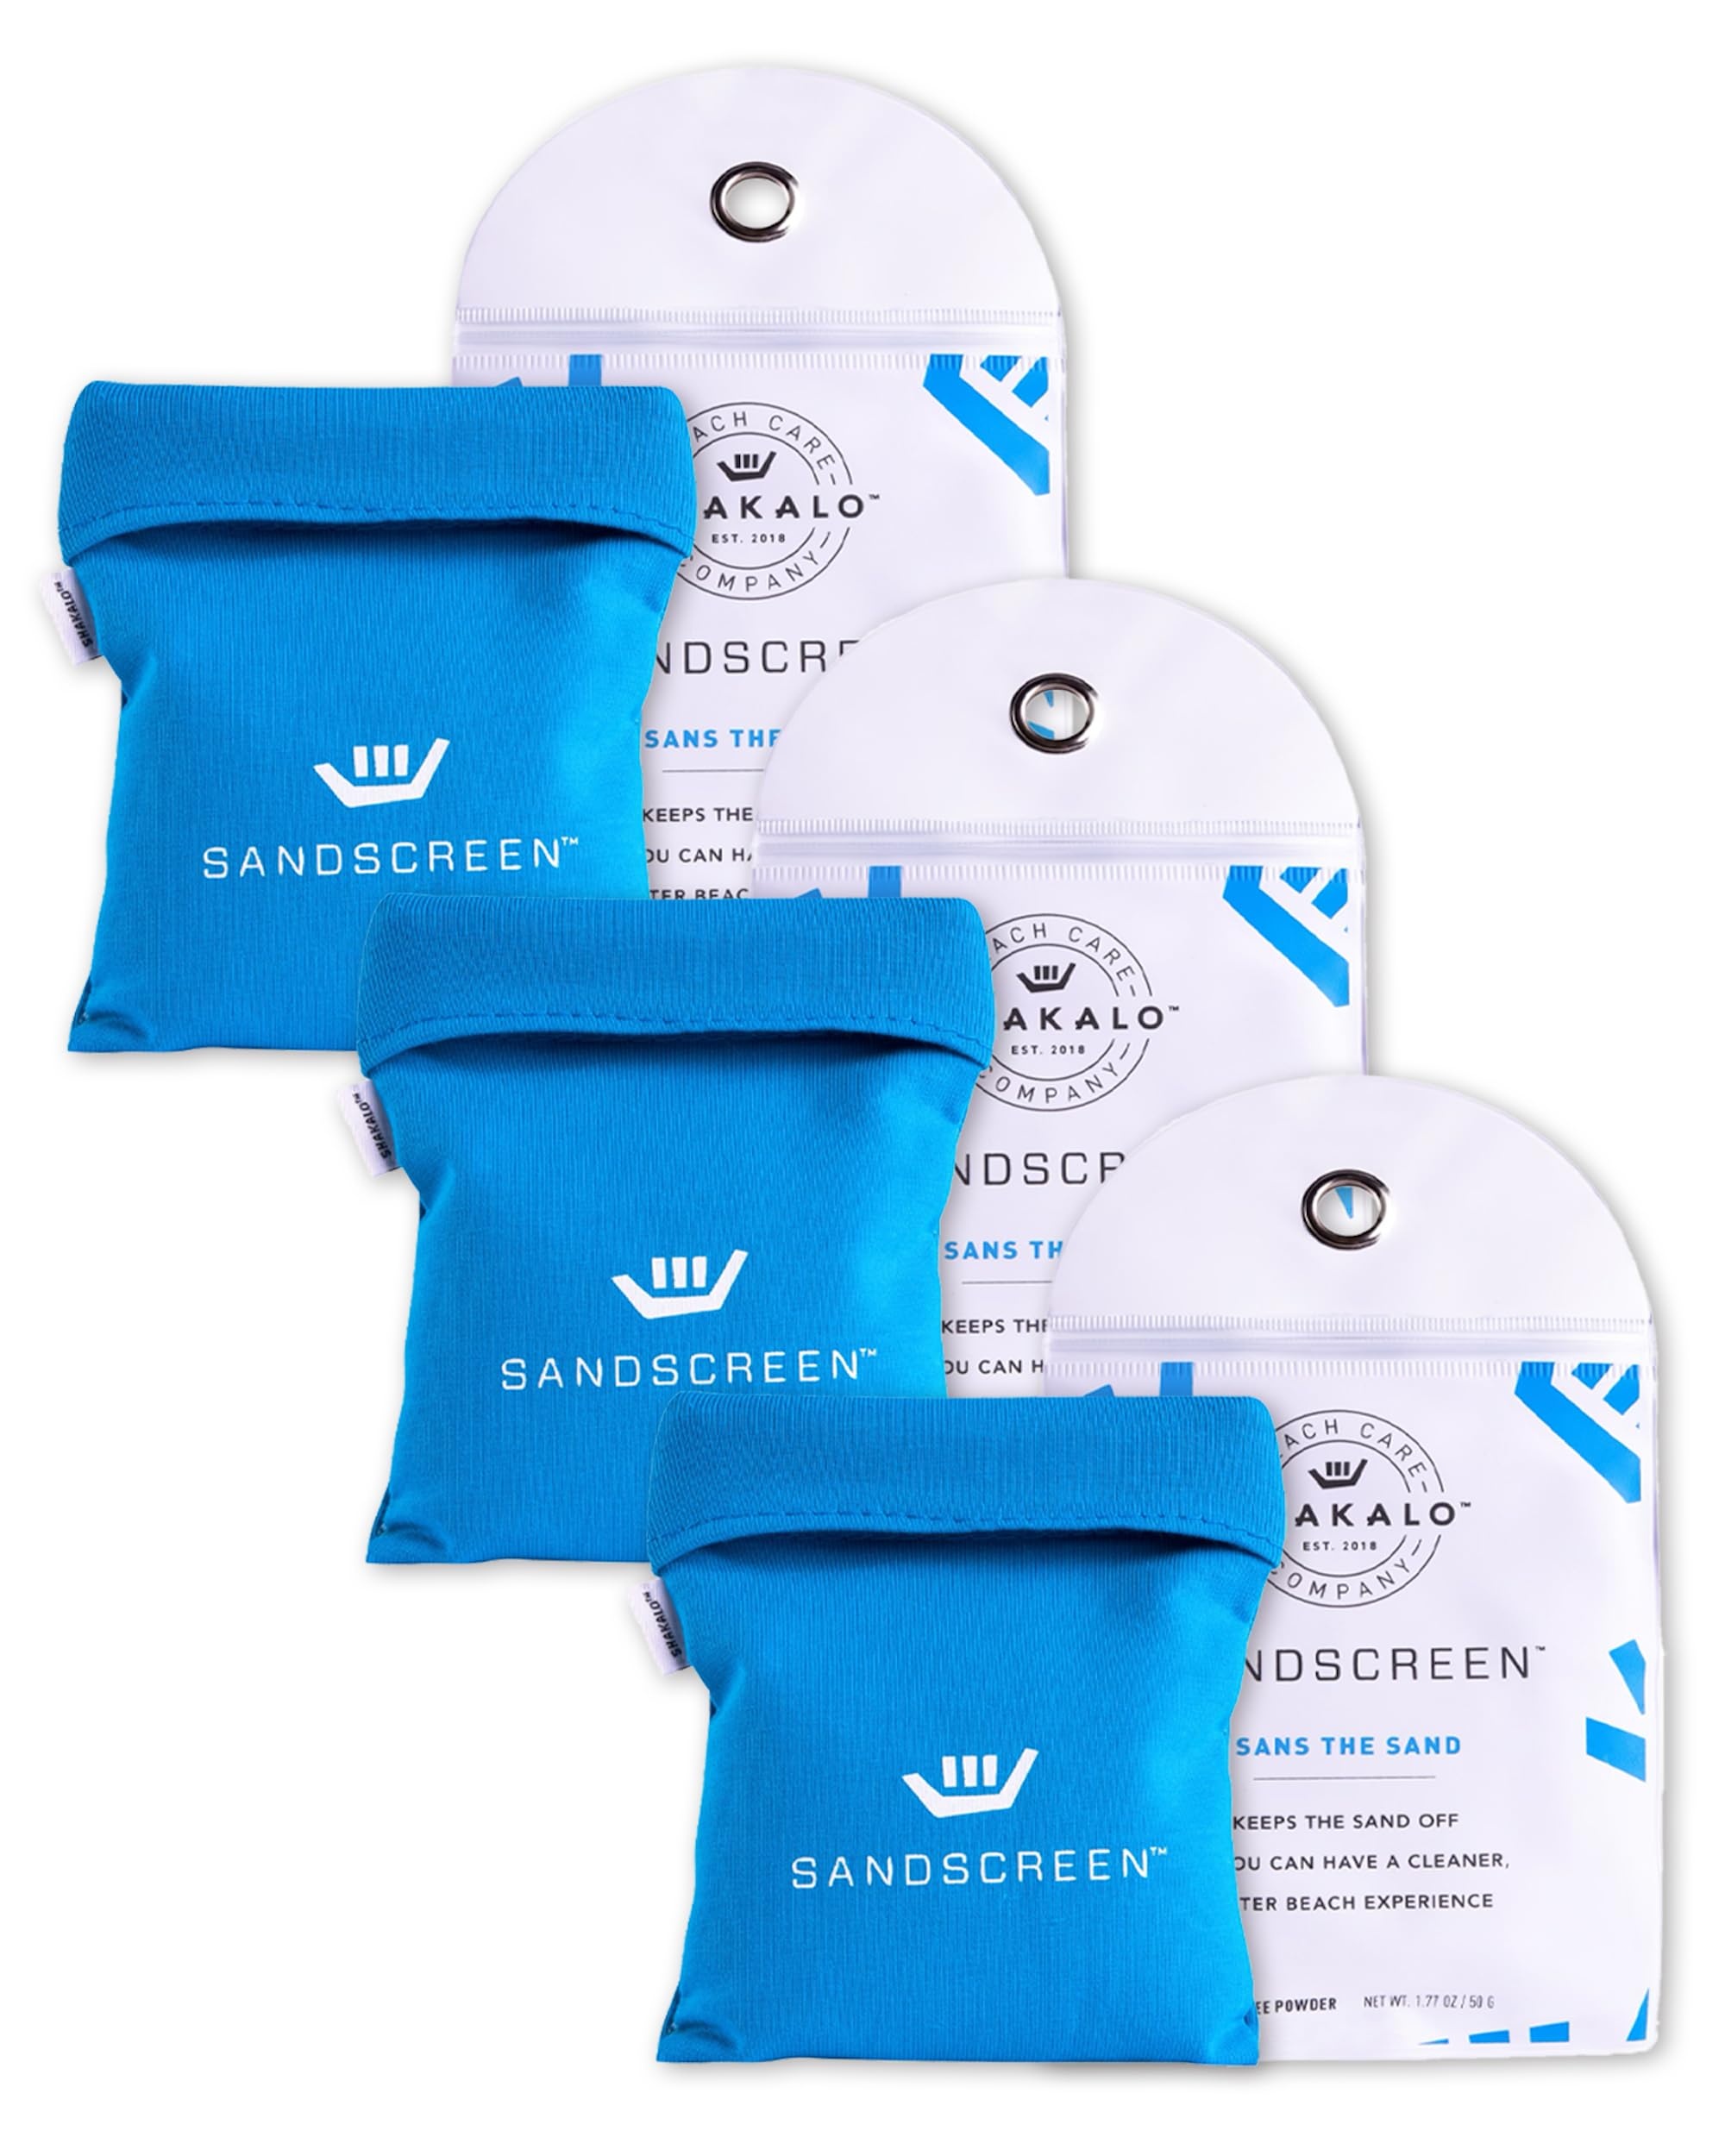
SHAKALO SANDSCREEN Sand Removal Bag | Talc-Free and Reef Friendly | Fresh, Clean and Sand Free. (Pack of 3)…
Brand: SHAKALO Features: SANDSCREEN SAND REMOVAL POWDER BAG. Sandscreen is a must have item in every beach bag! Enjoy the beach, without the hassle of the sand. Sandscreen keeps the sand off, so you can have a cleaner, better beach experience. No more sand in your bag, car, or your home. Enjoy the beach, without the sand. TALC-FREE, REEF FRIENDLY POWDER. Our proprietary powder is talc-free, reef friendly, gluten free, cruelty free and vegan. Only the best for you and your family. KEEPS YOU CLEAN, FRESH + SAND FREE. As lifelong beach goers, we love the beach but hate the hassle of the sand. Not only is sand a mess, but it leaves your skin feeling dry, gritty and unclean but not anymore with Sandscreen. Sandscreen is designed to remove the sand and leave your skin feeling fresh and clean. HOW TO USE. Pat the soft microfiber pouch to activate Sandscreen. Then, gently wipe away sand from hands, feet, legs and more. Sandscreen will leave your skin feeling smooth, clean and sand free. Our easy zip case keeps Sandscreen stored until the next time you enjoy the beach A SOLUTION FOR ALL THINGS SAND. Beach activities, vacations, spikeball, playgrounds, beach volleyball + more, we have you covered. A solution for the whole family. Keep your kids clean with Sandscreen. Binding: Sports Part Number: ‎SS3 Package Dimensions: 8.9 x 5.9 x 1.9 inches
Brand: SHAKALO
Category: Sporting Goods > Outdoor Recreation > Camping & Hiking > Camping Tools > Camping Sandbags